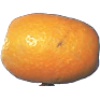
Label: Kumquats 1